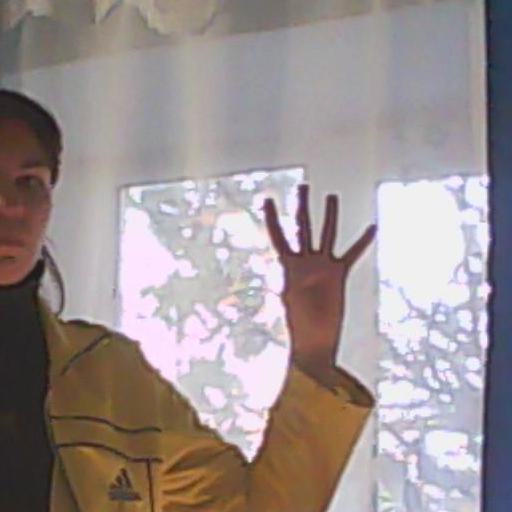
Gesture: four